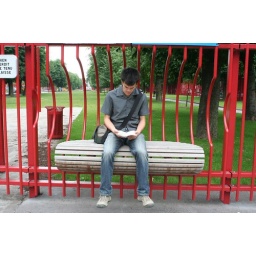
Garden/park in Lille with a great big red fence around it. Had these dents in it with seats.